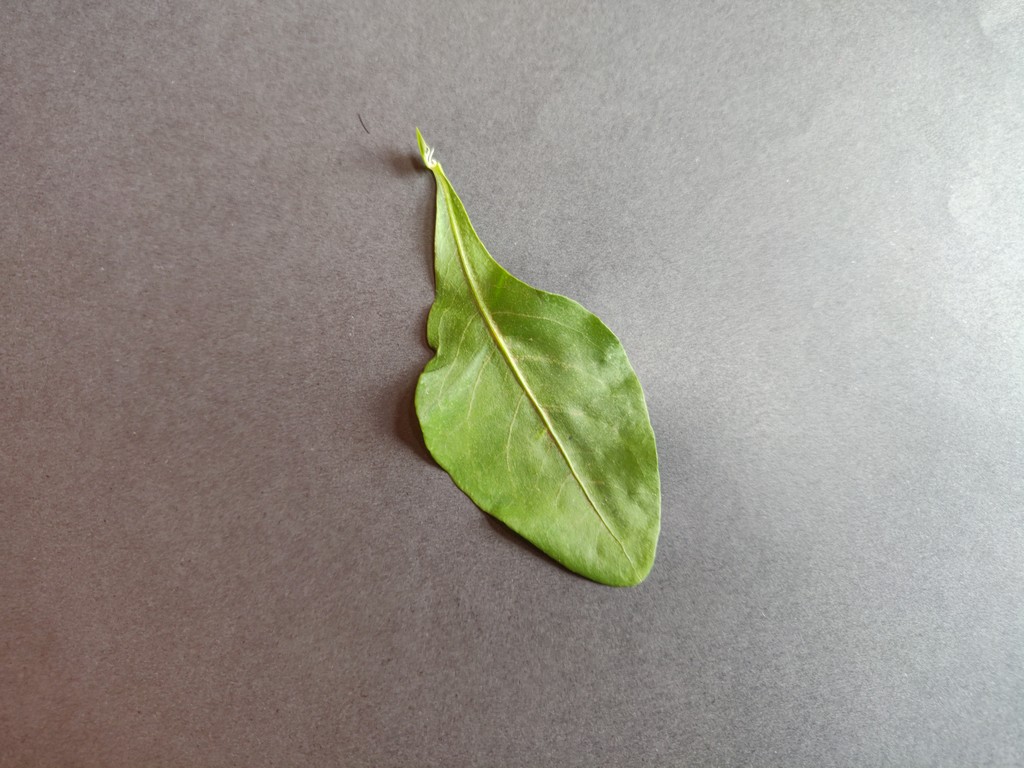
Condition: Healthy
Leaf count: single
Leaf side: front